Tehuacalco

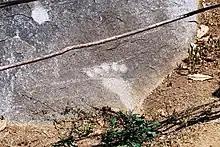
Rock with etchings called the "Giant's footprints"

The name of the site comes from the Nahuatl phrase “tehuacalli” which refers to holes bored into stones to be used for ritual purposes. It can be interpreted various ways such as “place of the stone box,” “house of priests” or “house of the sacred water”.